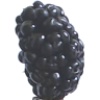
Label: Mulberry 1